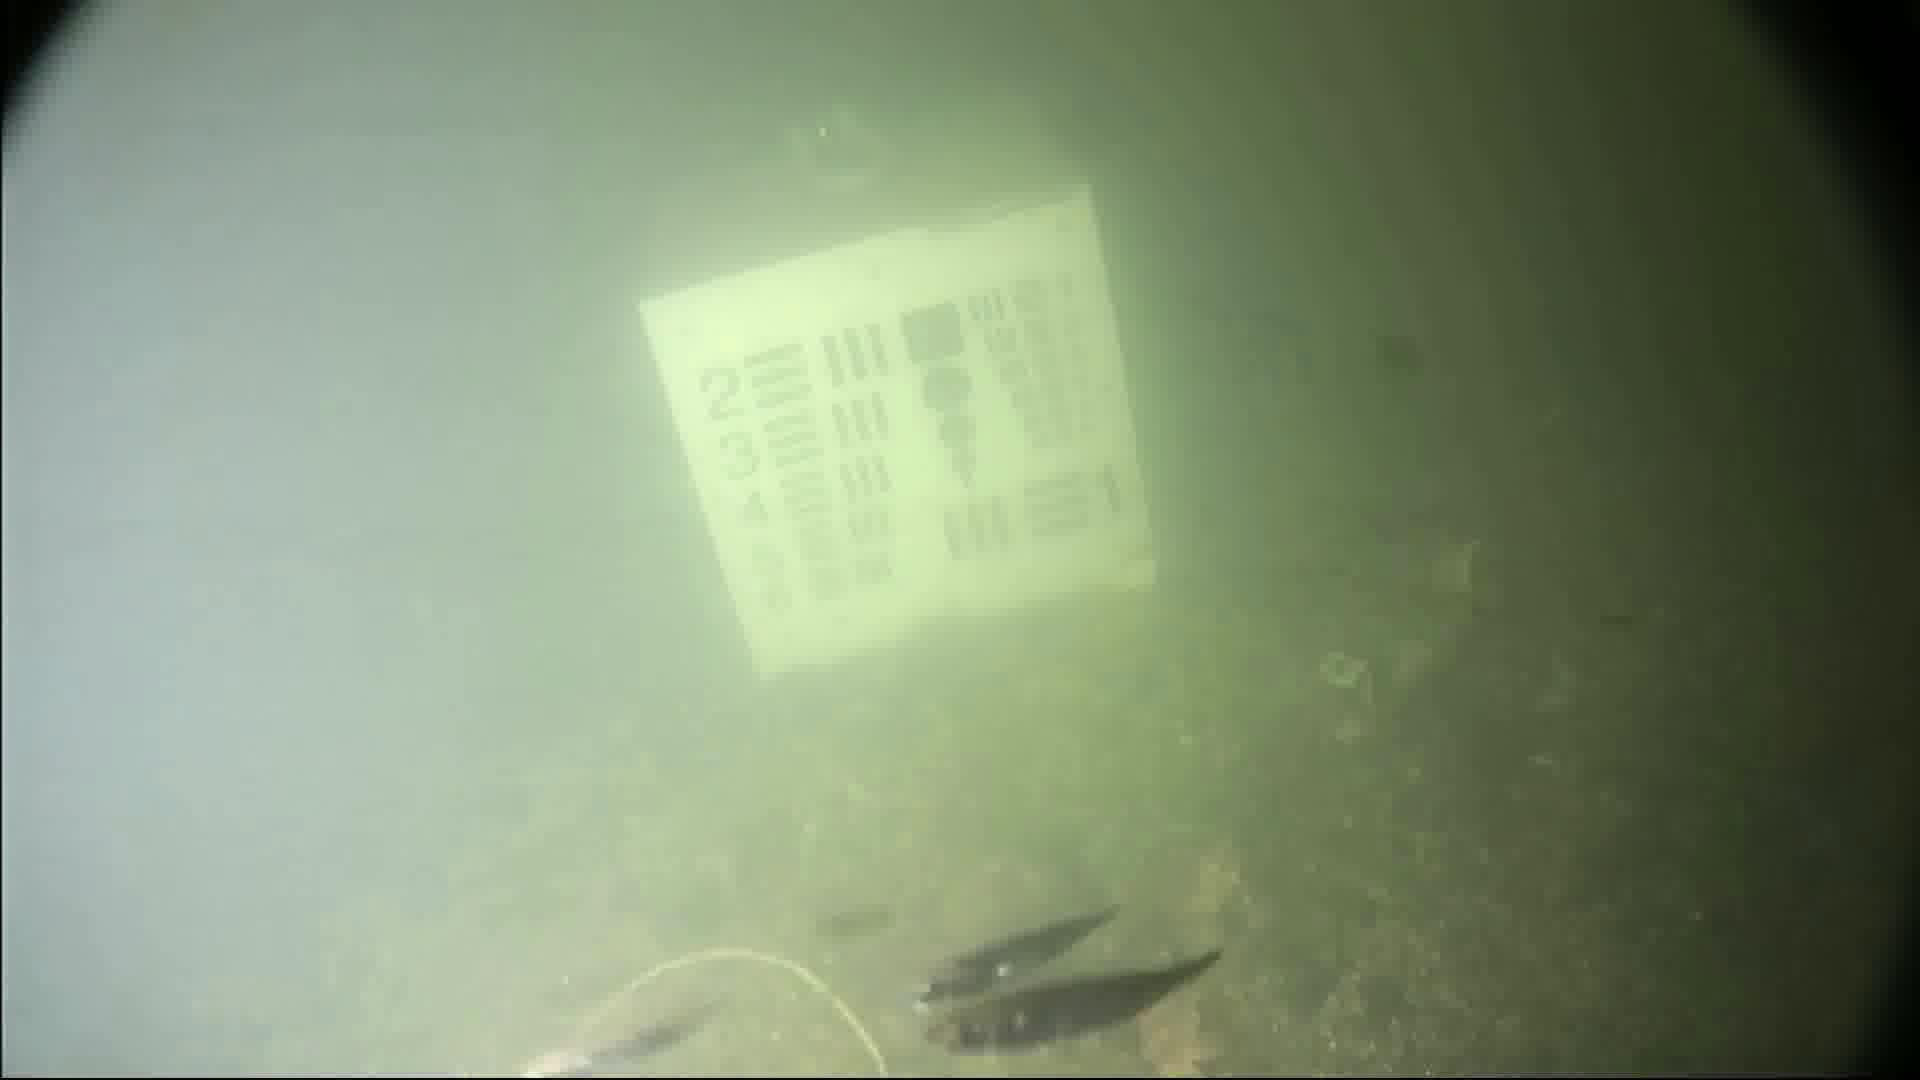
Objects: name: small_fish